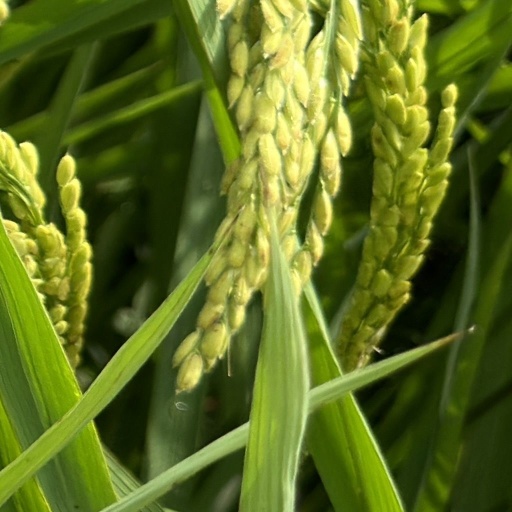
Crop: rice